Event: Nepal Earthquake
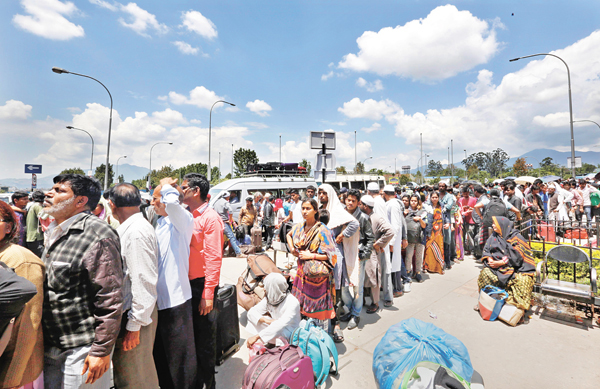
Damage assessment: no_damage